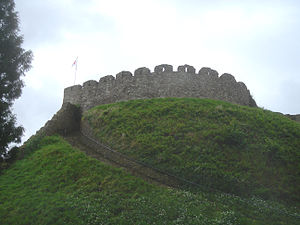
Totnes Castle
Totnes Castle.
Totnes Castle er en borg i byen Totnes ved floden Dart Devon, Sydengland. Det er en af de bedst bevarede eksempler på normanisk motte and bailey-borge i England. Den bevarede keep i sten og ringmur stammer fra 1300-tallet. Efter den normanniske erobring af England blev den caput i baroniet Totnes.